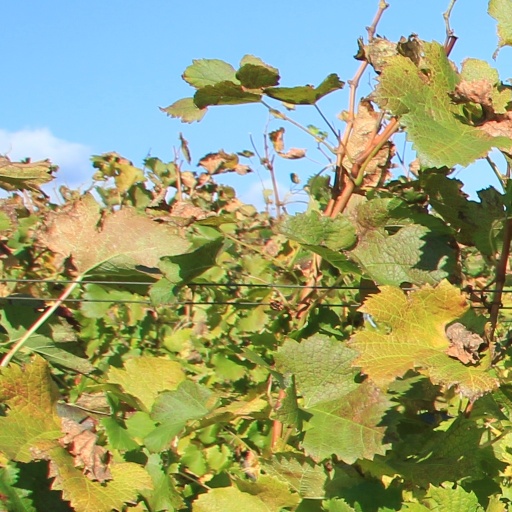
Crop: grape